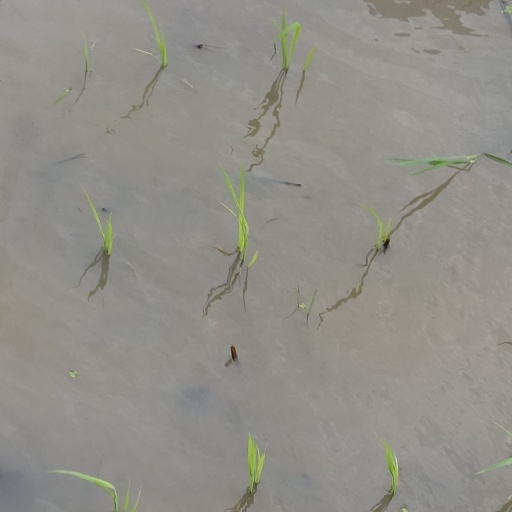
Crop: rice